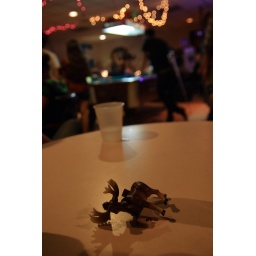
cloud in the sky